U' pastizz 'rtunnar

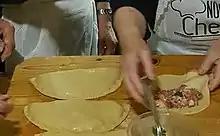
Preparation of the "pastizz"

"Pastizz" is traditionally cooked in a wood-burning oven. Its dimension is 15–20 cm long and 10–12 cm wide. Fresh seasoned pork (or, more rarely, goat meat) is the main ingredient, along with egg and cheese, seasoned with salt, parsley, pepper, and olive oil. The dough is made with hard wheat flour, lard, water, extra virgin olive oil, and salt.